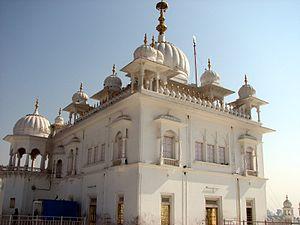
Anandpur Sahib est une ville située dans le Pendjab en Inde, dans le district de Ropar, à 31 kilomètres de cette ville, et à environ 6 kilomètres de la rive gauche de la rivière Sutlej dans les collines dénommées Shivalik. Cette ville a été créée par Guru Tegh Bahadur, un des gourou fondateur du sikhisme. À l'heure actuelle Anandpur est un grand lieu de pèlerinage car elle fait partie des cinq Takhts, c'est-à-dire un des cinq lieux importants dans le sikhisme. Le fils de Guru Tegh Bahadur, Guru Gobind Singh a fondé l'ordre du Khalsa à Andandpur Sahib, avec la cérémonie de l'Amrit Sanskar, le baptême sikh. Ces deux événements conjoints sont devenus des actes primordiaux dans le chemin de foi du croyant qui veut adhérer au sikhisme.